Acianthus saxatilis

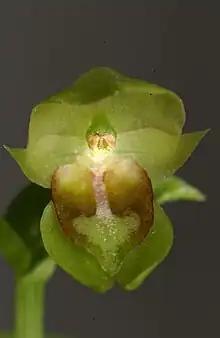
Labellum detail

Acianthus saxatilis is a species of flowering plant in the orchid family Orchidaceae and is endemic to Queensland. It is a terrestrial herb with a single, relatively large, heart-shaped leaf and usually up to 5 translucent greenish-brown to greenish-yellow flowers.